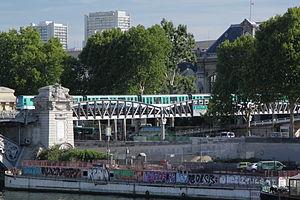
Le MF 01 numéroté 054 sur le pont d'Austerlitz sur la ligne 5 du métro de Paris.
La ligne 5 du métro de Paris est une des seize lignes du réseau métropolitain de Paris. Ouverte en 1906, elle traverse l'est de la capitale selon un axe nord-sud et relie la station Place d'Italie, dans Paris intra-muros, à la station Bobigny - Pablo Picasso, à Bobigny, préfecture du département de la Seine-Saint-Denis, au nord-est de Paris.